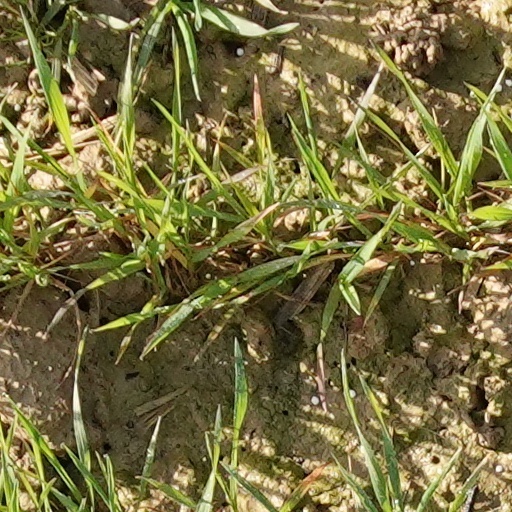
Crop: wheat